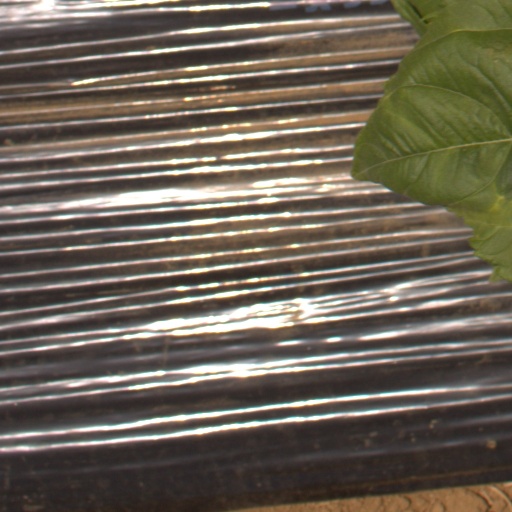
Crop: Jerusalem artichoke